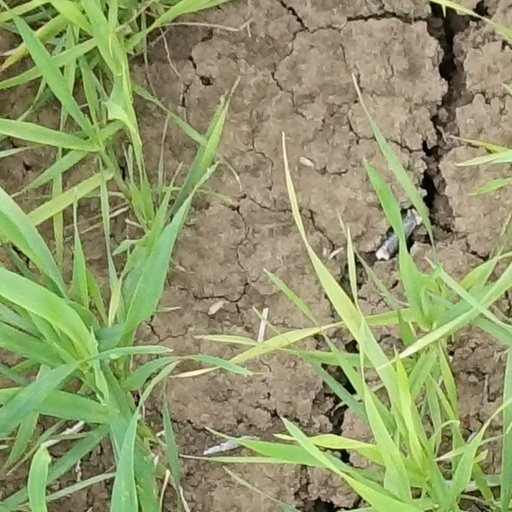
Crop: wheat